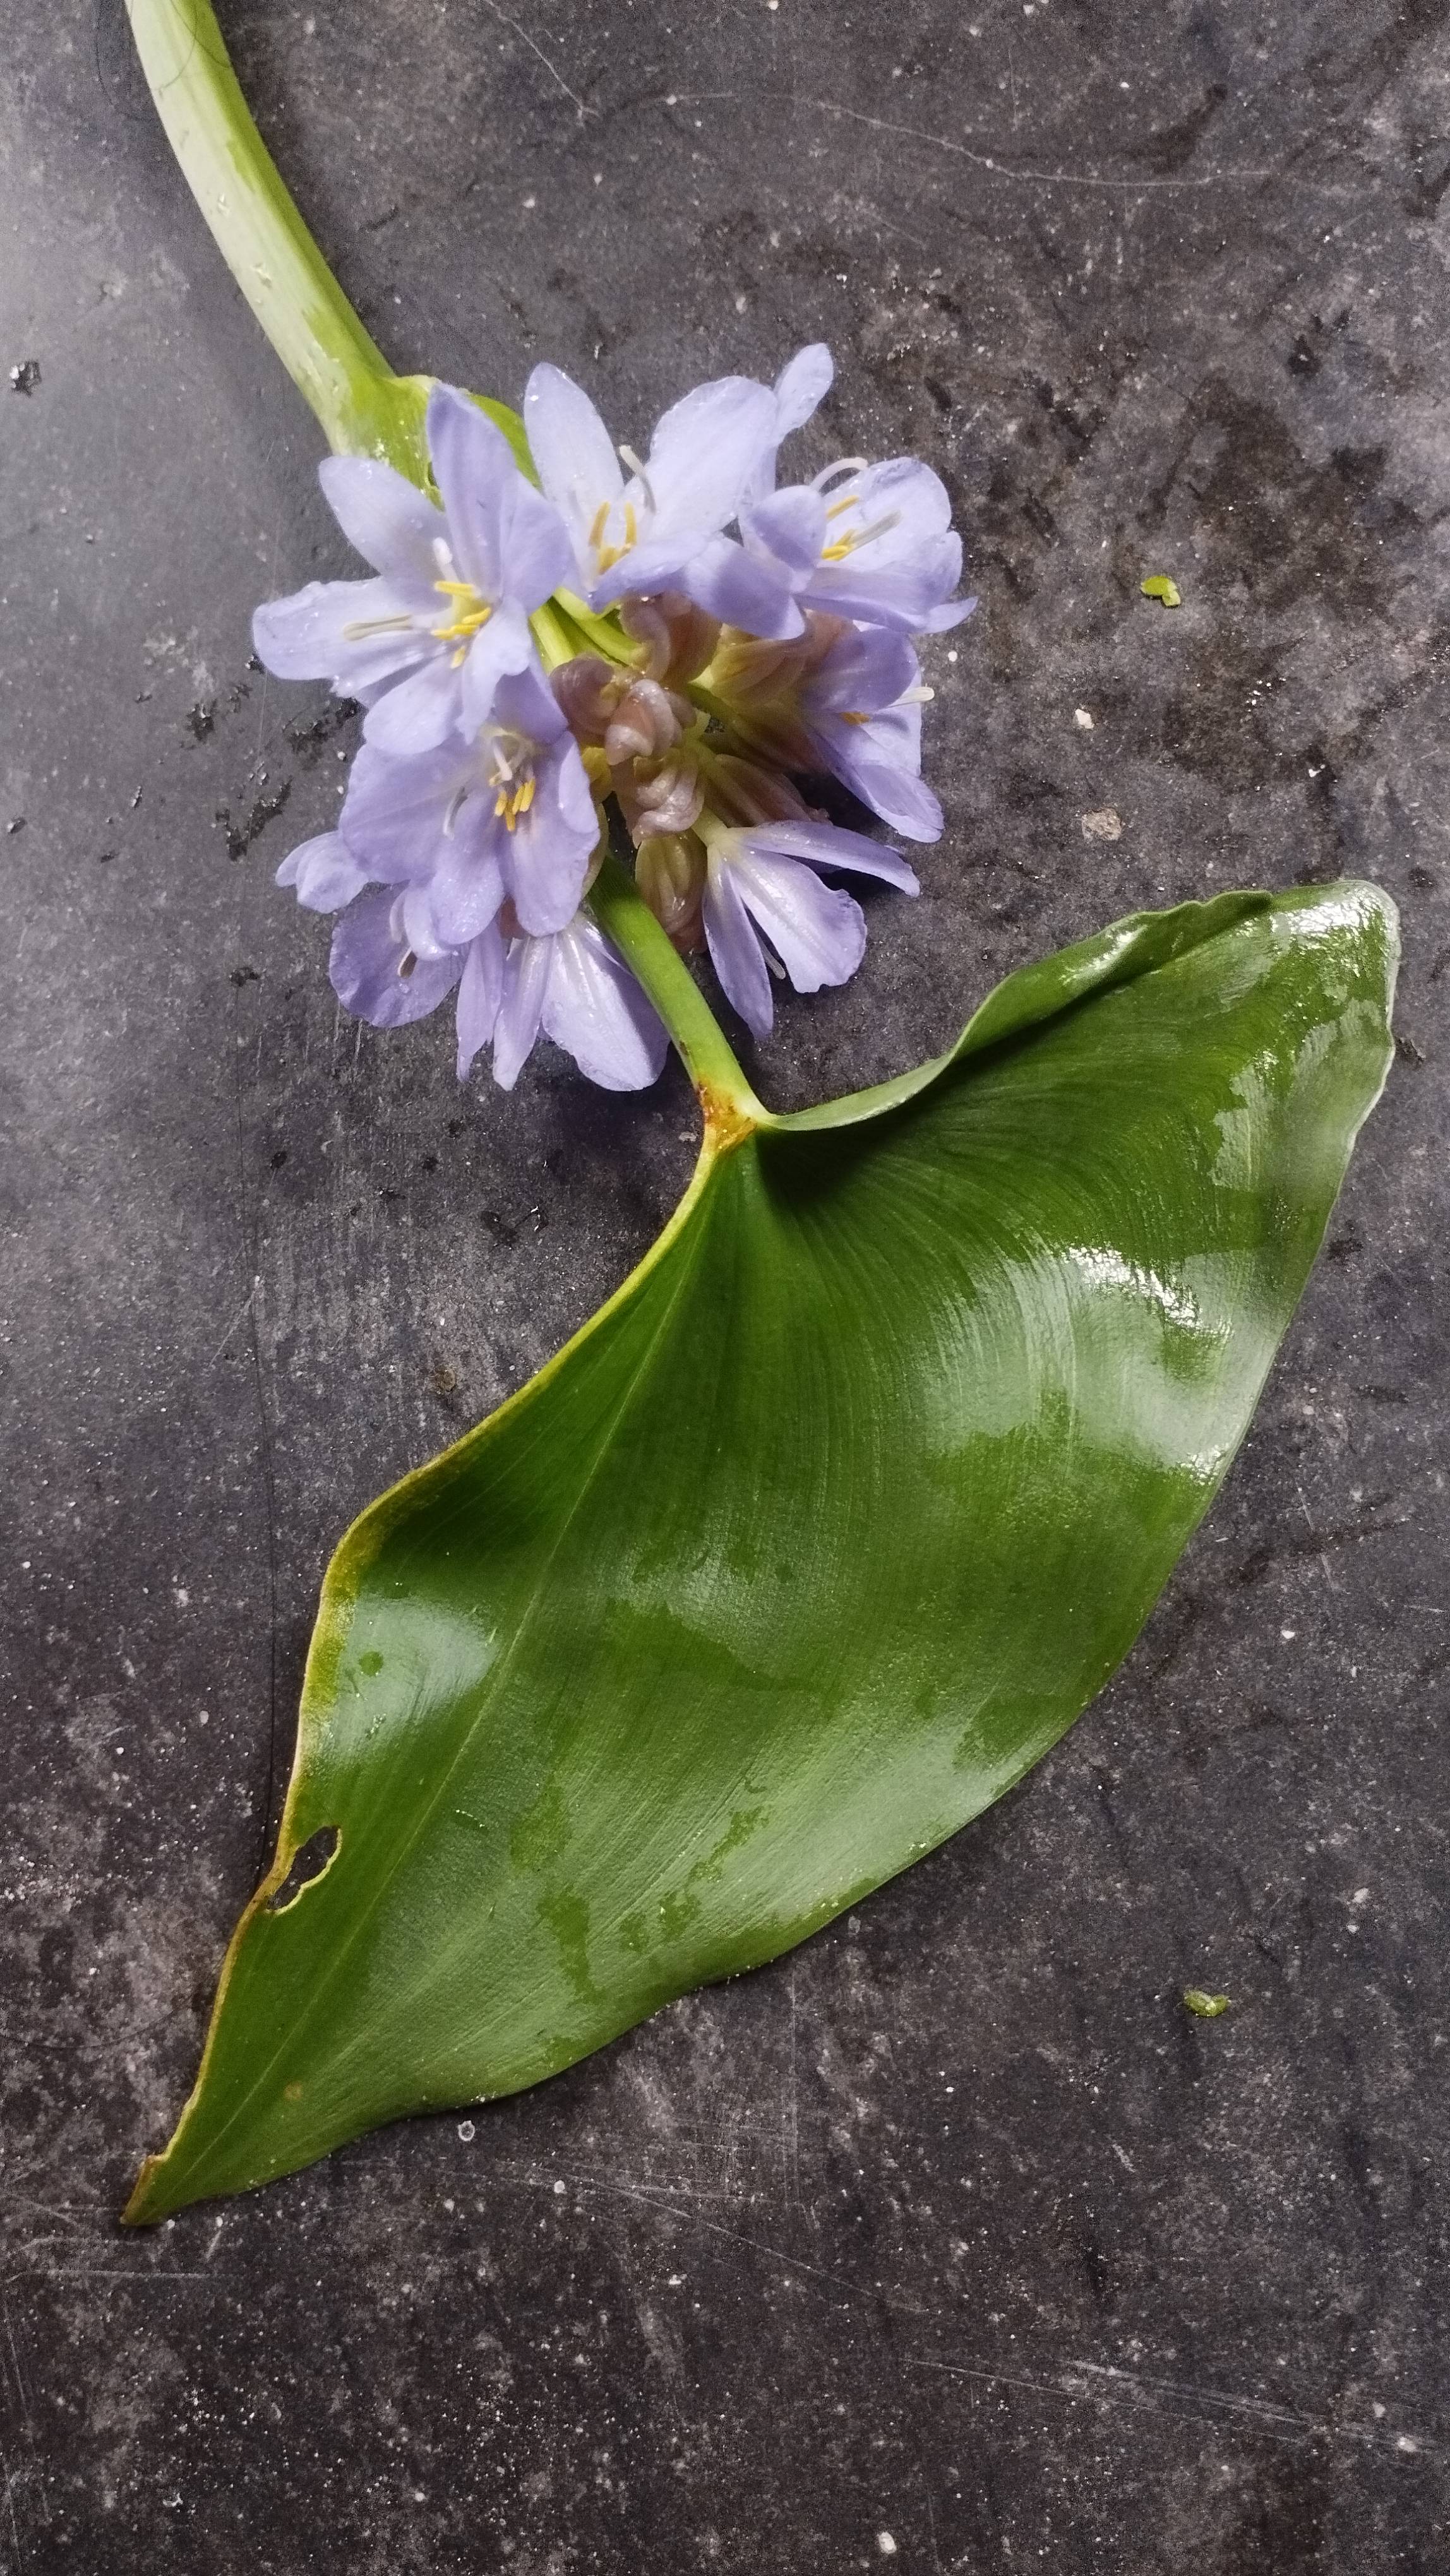
Species: Heartleaf False Pickerelweed (Monochoria korsakowii)